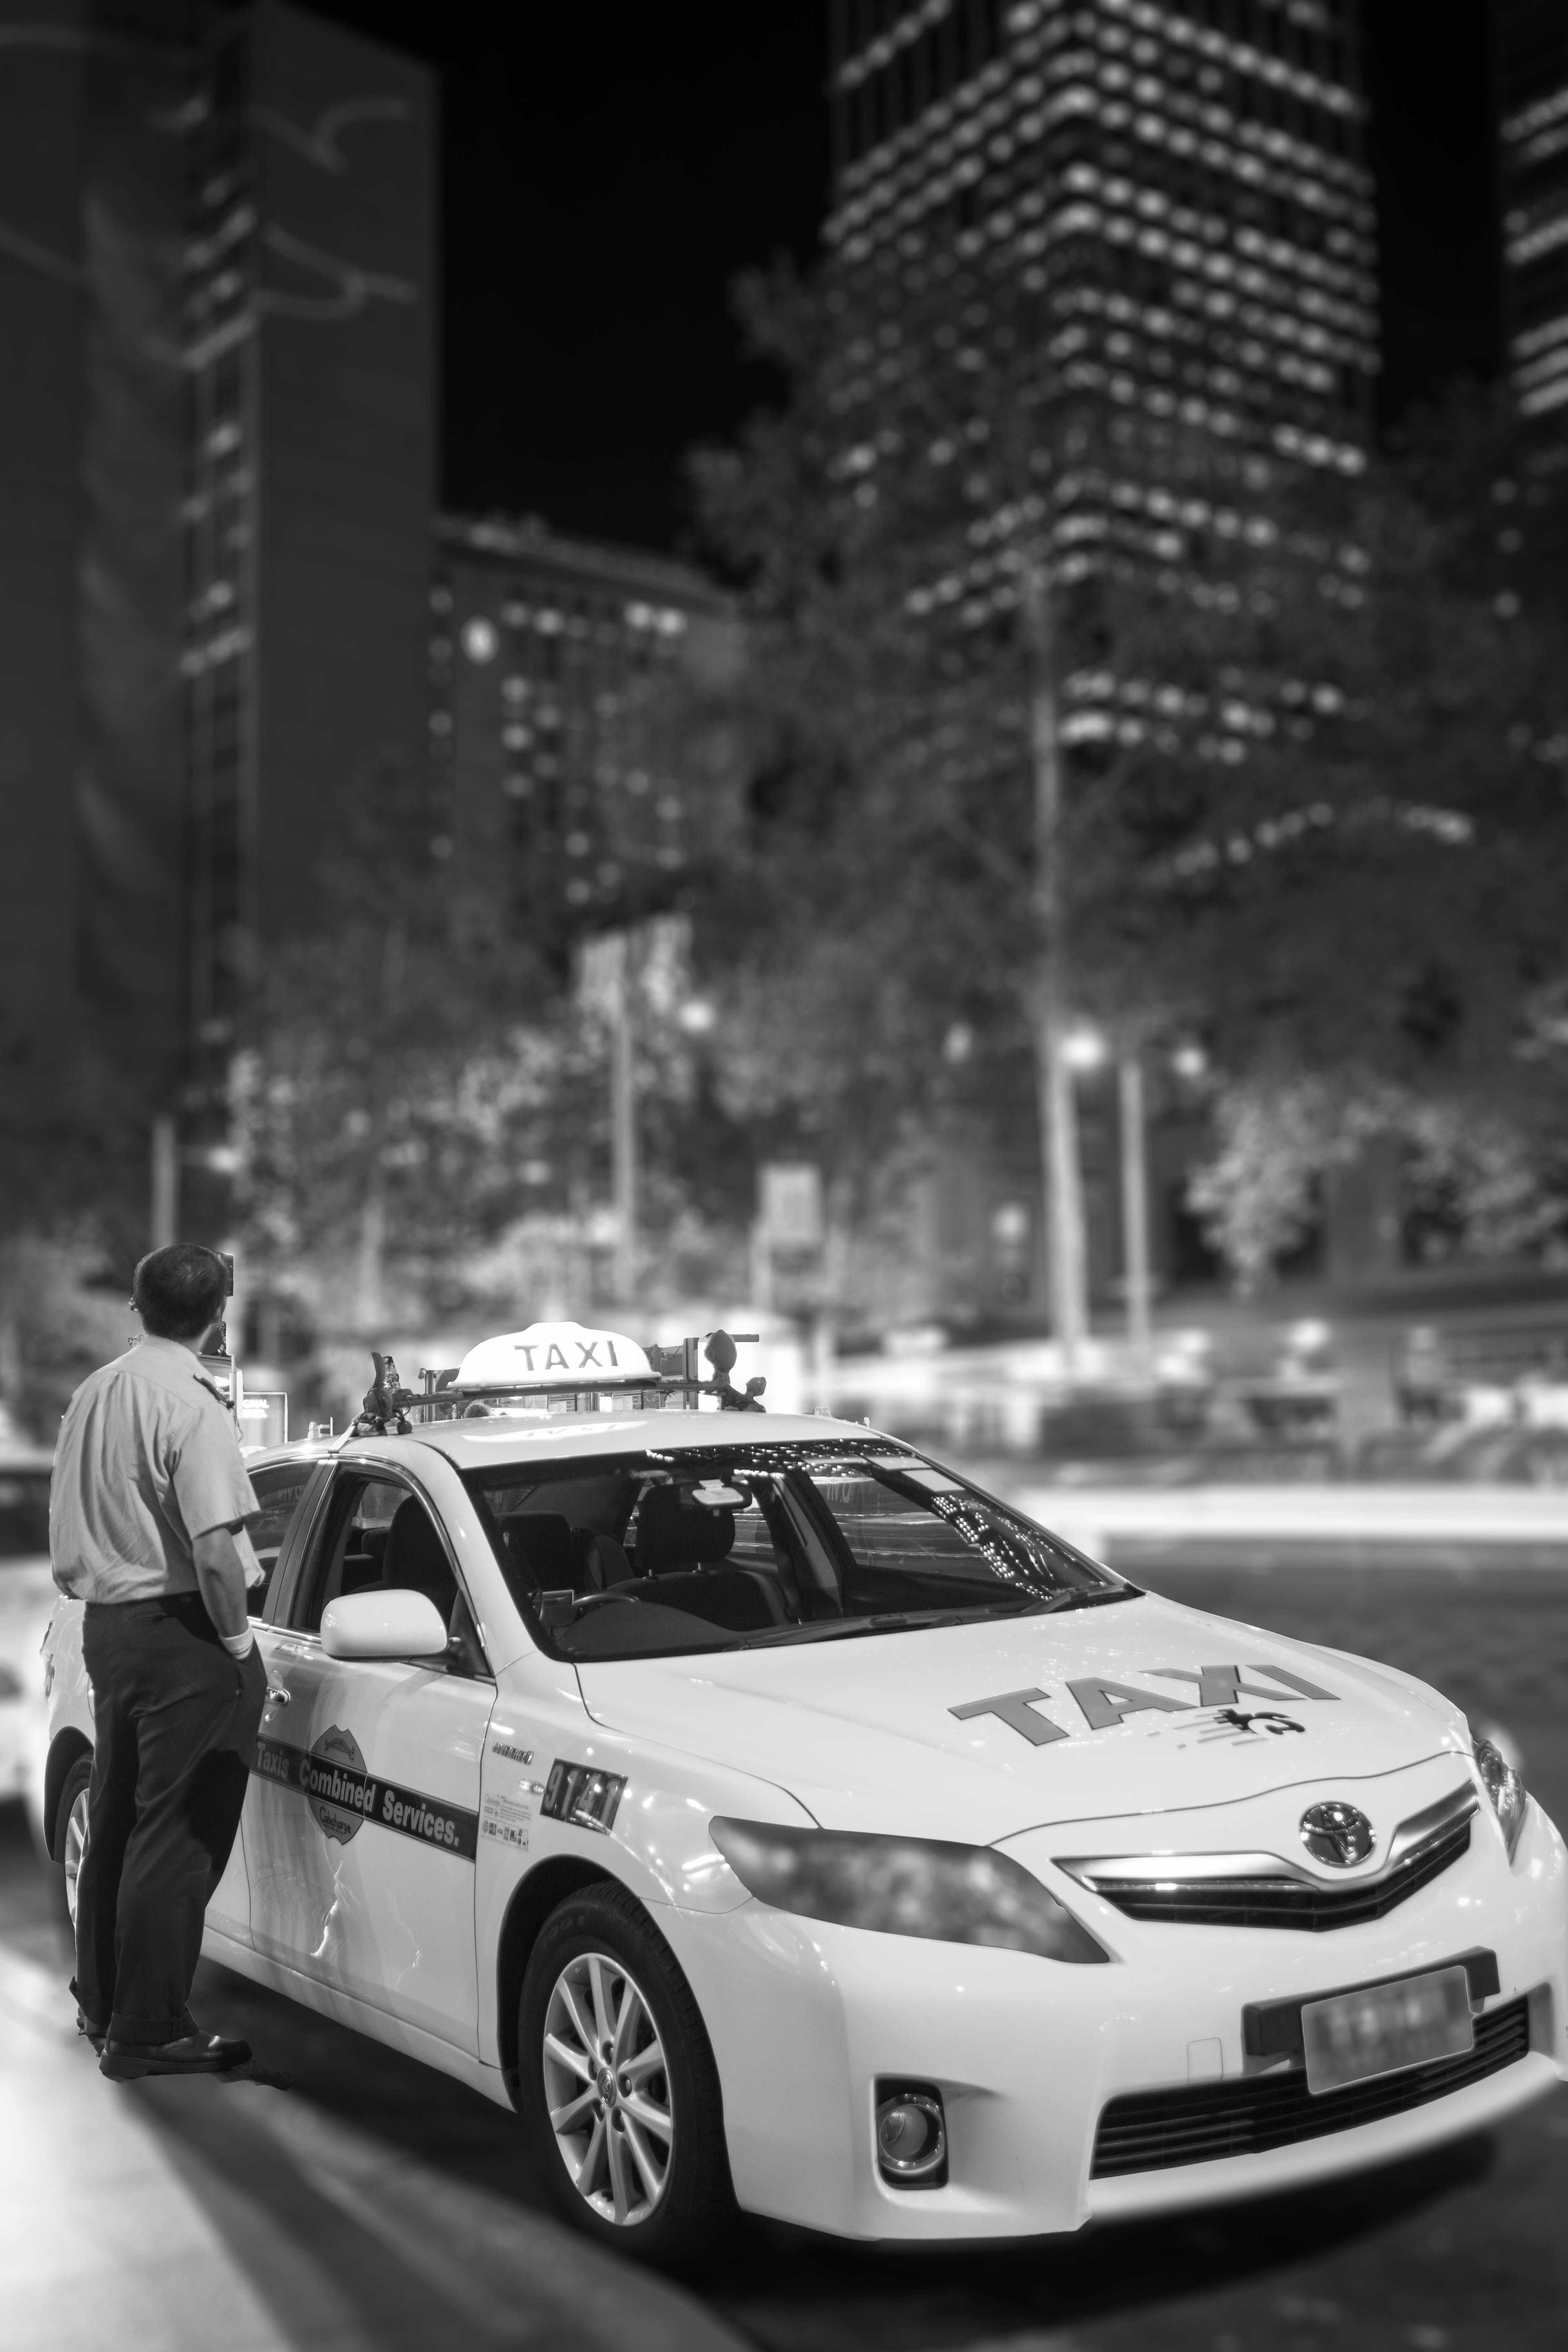
black and white, car, taxi, vehicle, sydney, nikon, monochrome, sports car, bumper, australia, streetphotography, bw, sedan, toyota, circularquay, land vehicle, automobile make, automotive exterior, automotive design, luxury vehicle, sports sedan